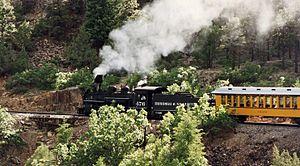
Le chemin de fer à voie étroite de Durango à Silverton est un chemin de fer touristique à voie étroite américain, circulant entre Durango et Silverton, villes toutes deux situées dans le Colorado.